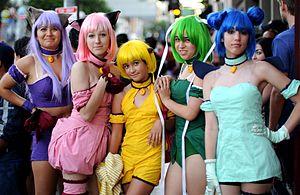
Tokyo Mew Mew est un manga shōjo dessiné par Mia Ikumi et écrit par Reiko Yoshida. Il est prépublié entre septembre 2000 et février 2003 dans le magazine Nakayoshi, puis compilé en un total de sept tankōbon édités par Kōdansha. Une adaptation en série télévisée d'animation de cinquante-deux épisodes, créée par les studios Pierrot, est diffusée sur TV Aichi dès le 6 avril 2002 et TV Tokyo au Japon, et se termine le 26 mars 2003.